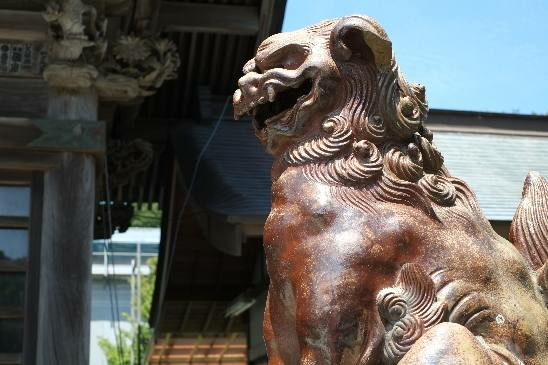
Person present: No